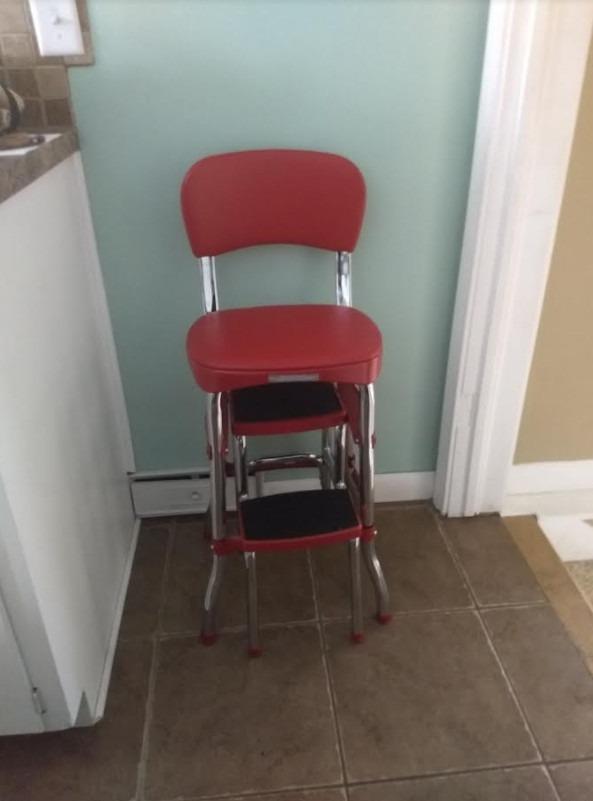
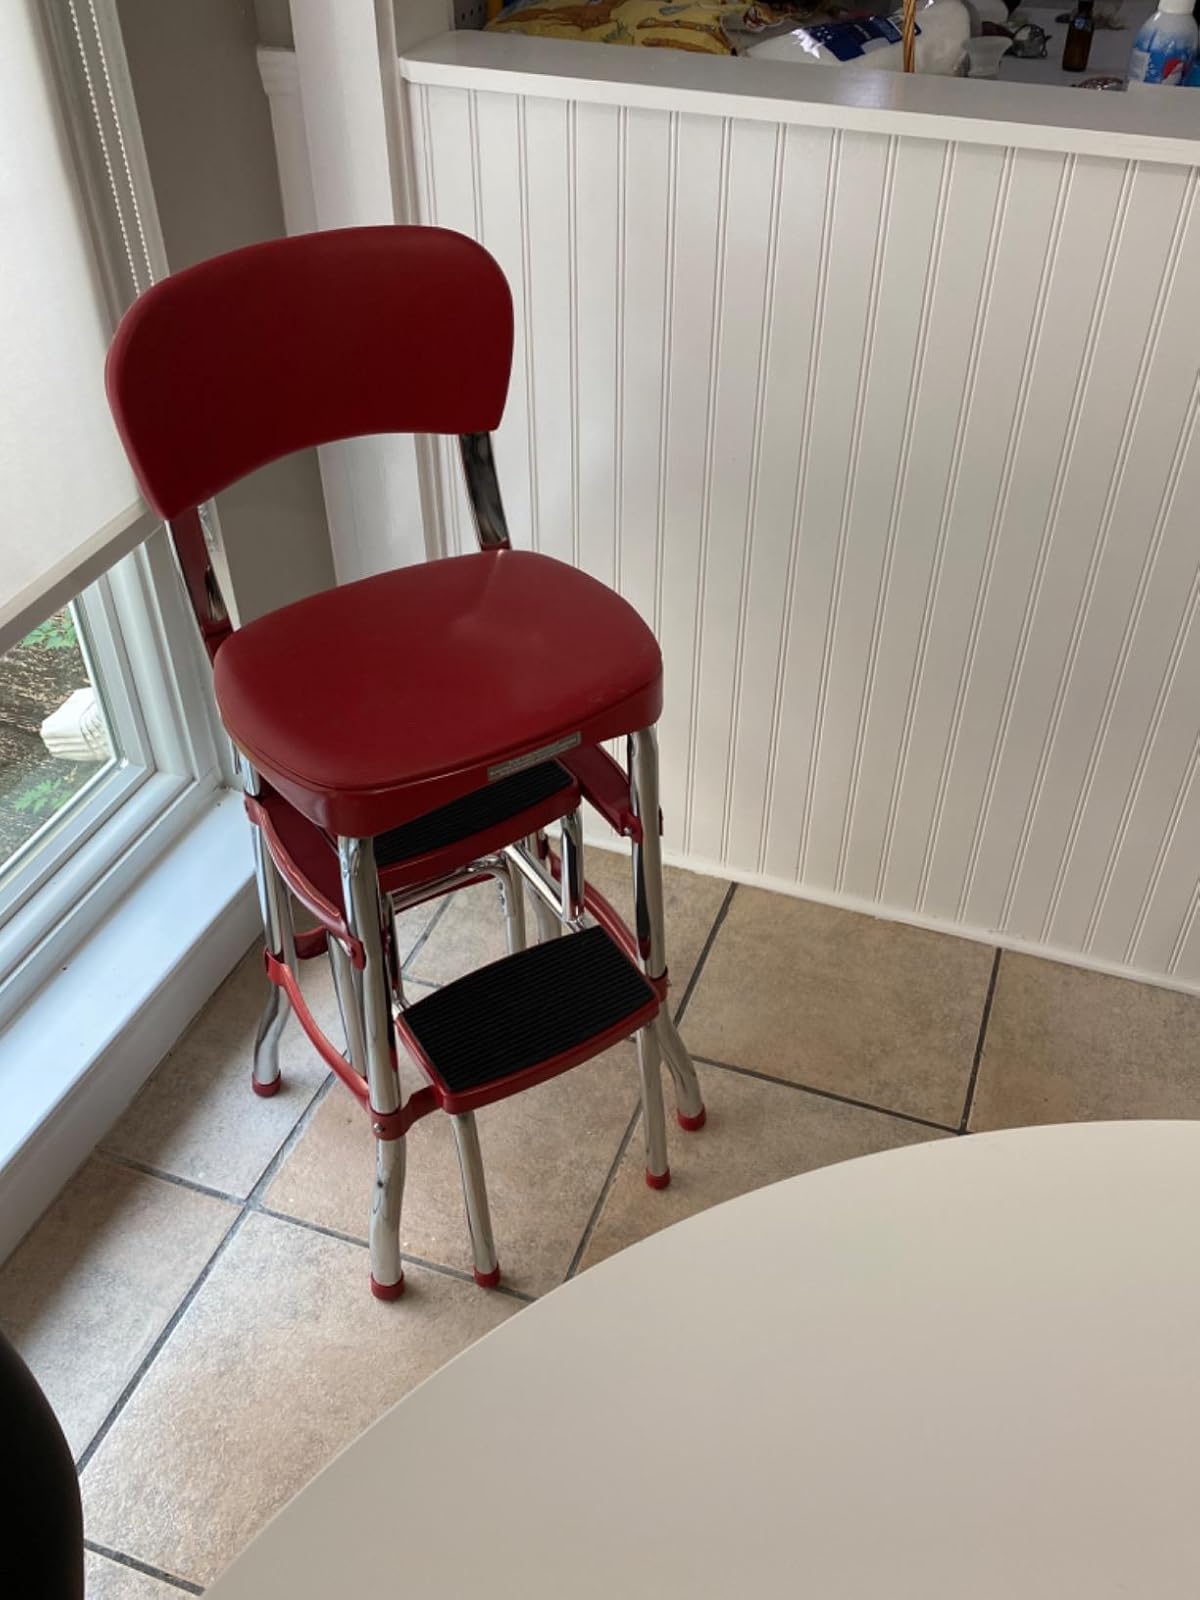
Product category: items_chair
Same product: yes